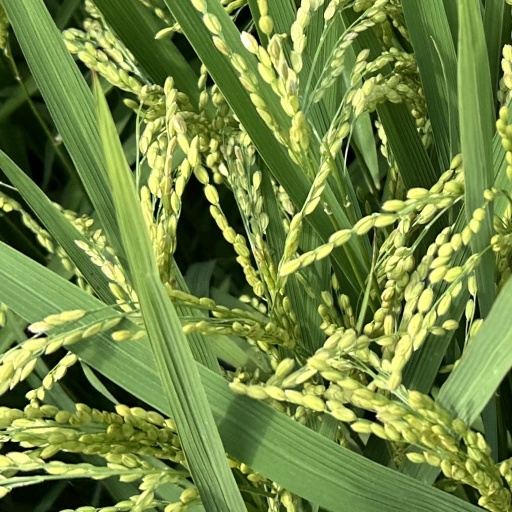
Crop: rice